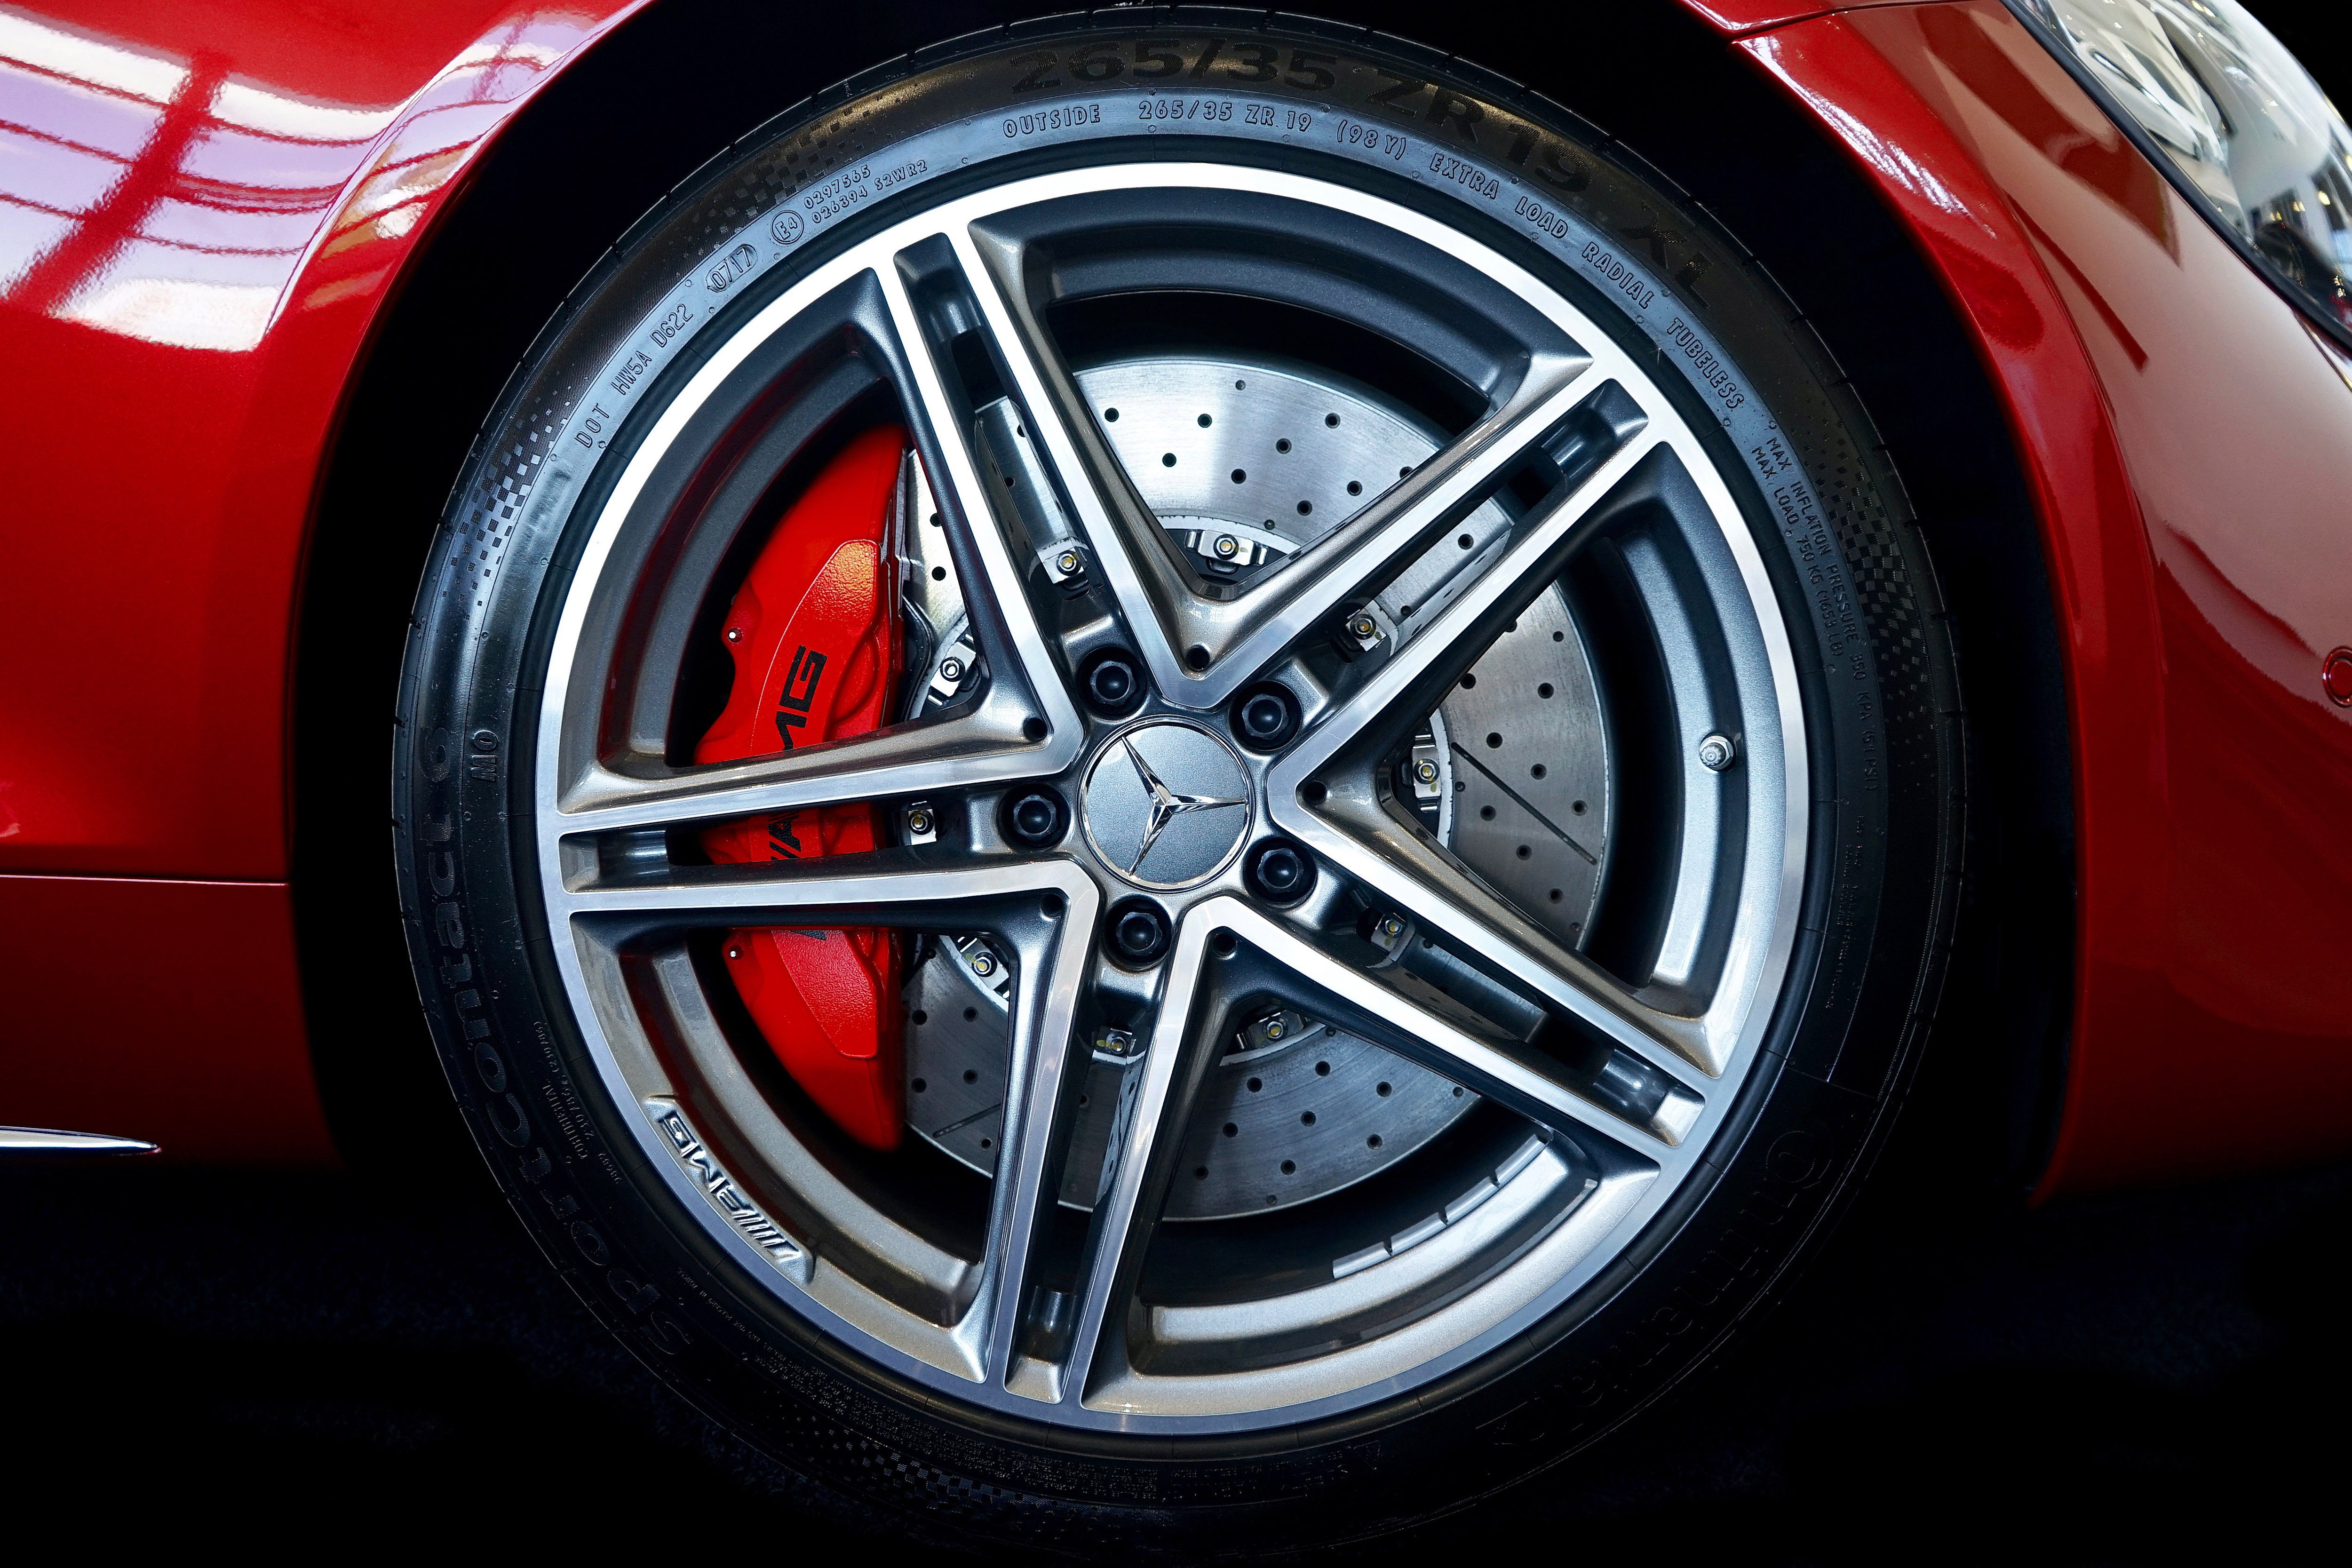
land vehicle, alloy wheel, vehicle, car, motor vehicle, wheel, rim, tire, automotive design, spoke, automotive wheel system, red, auto part, automotive tire, supercar, tire care, hubcap, sports car, vehicle brake, tread, disc brake, brake, coupe, concept car